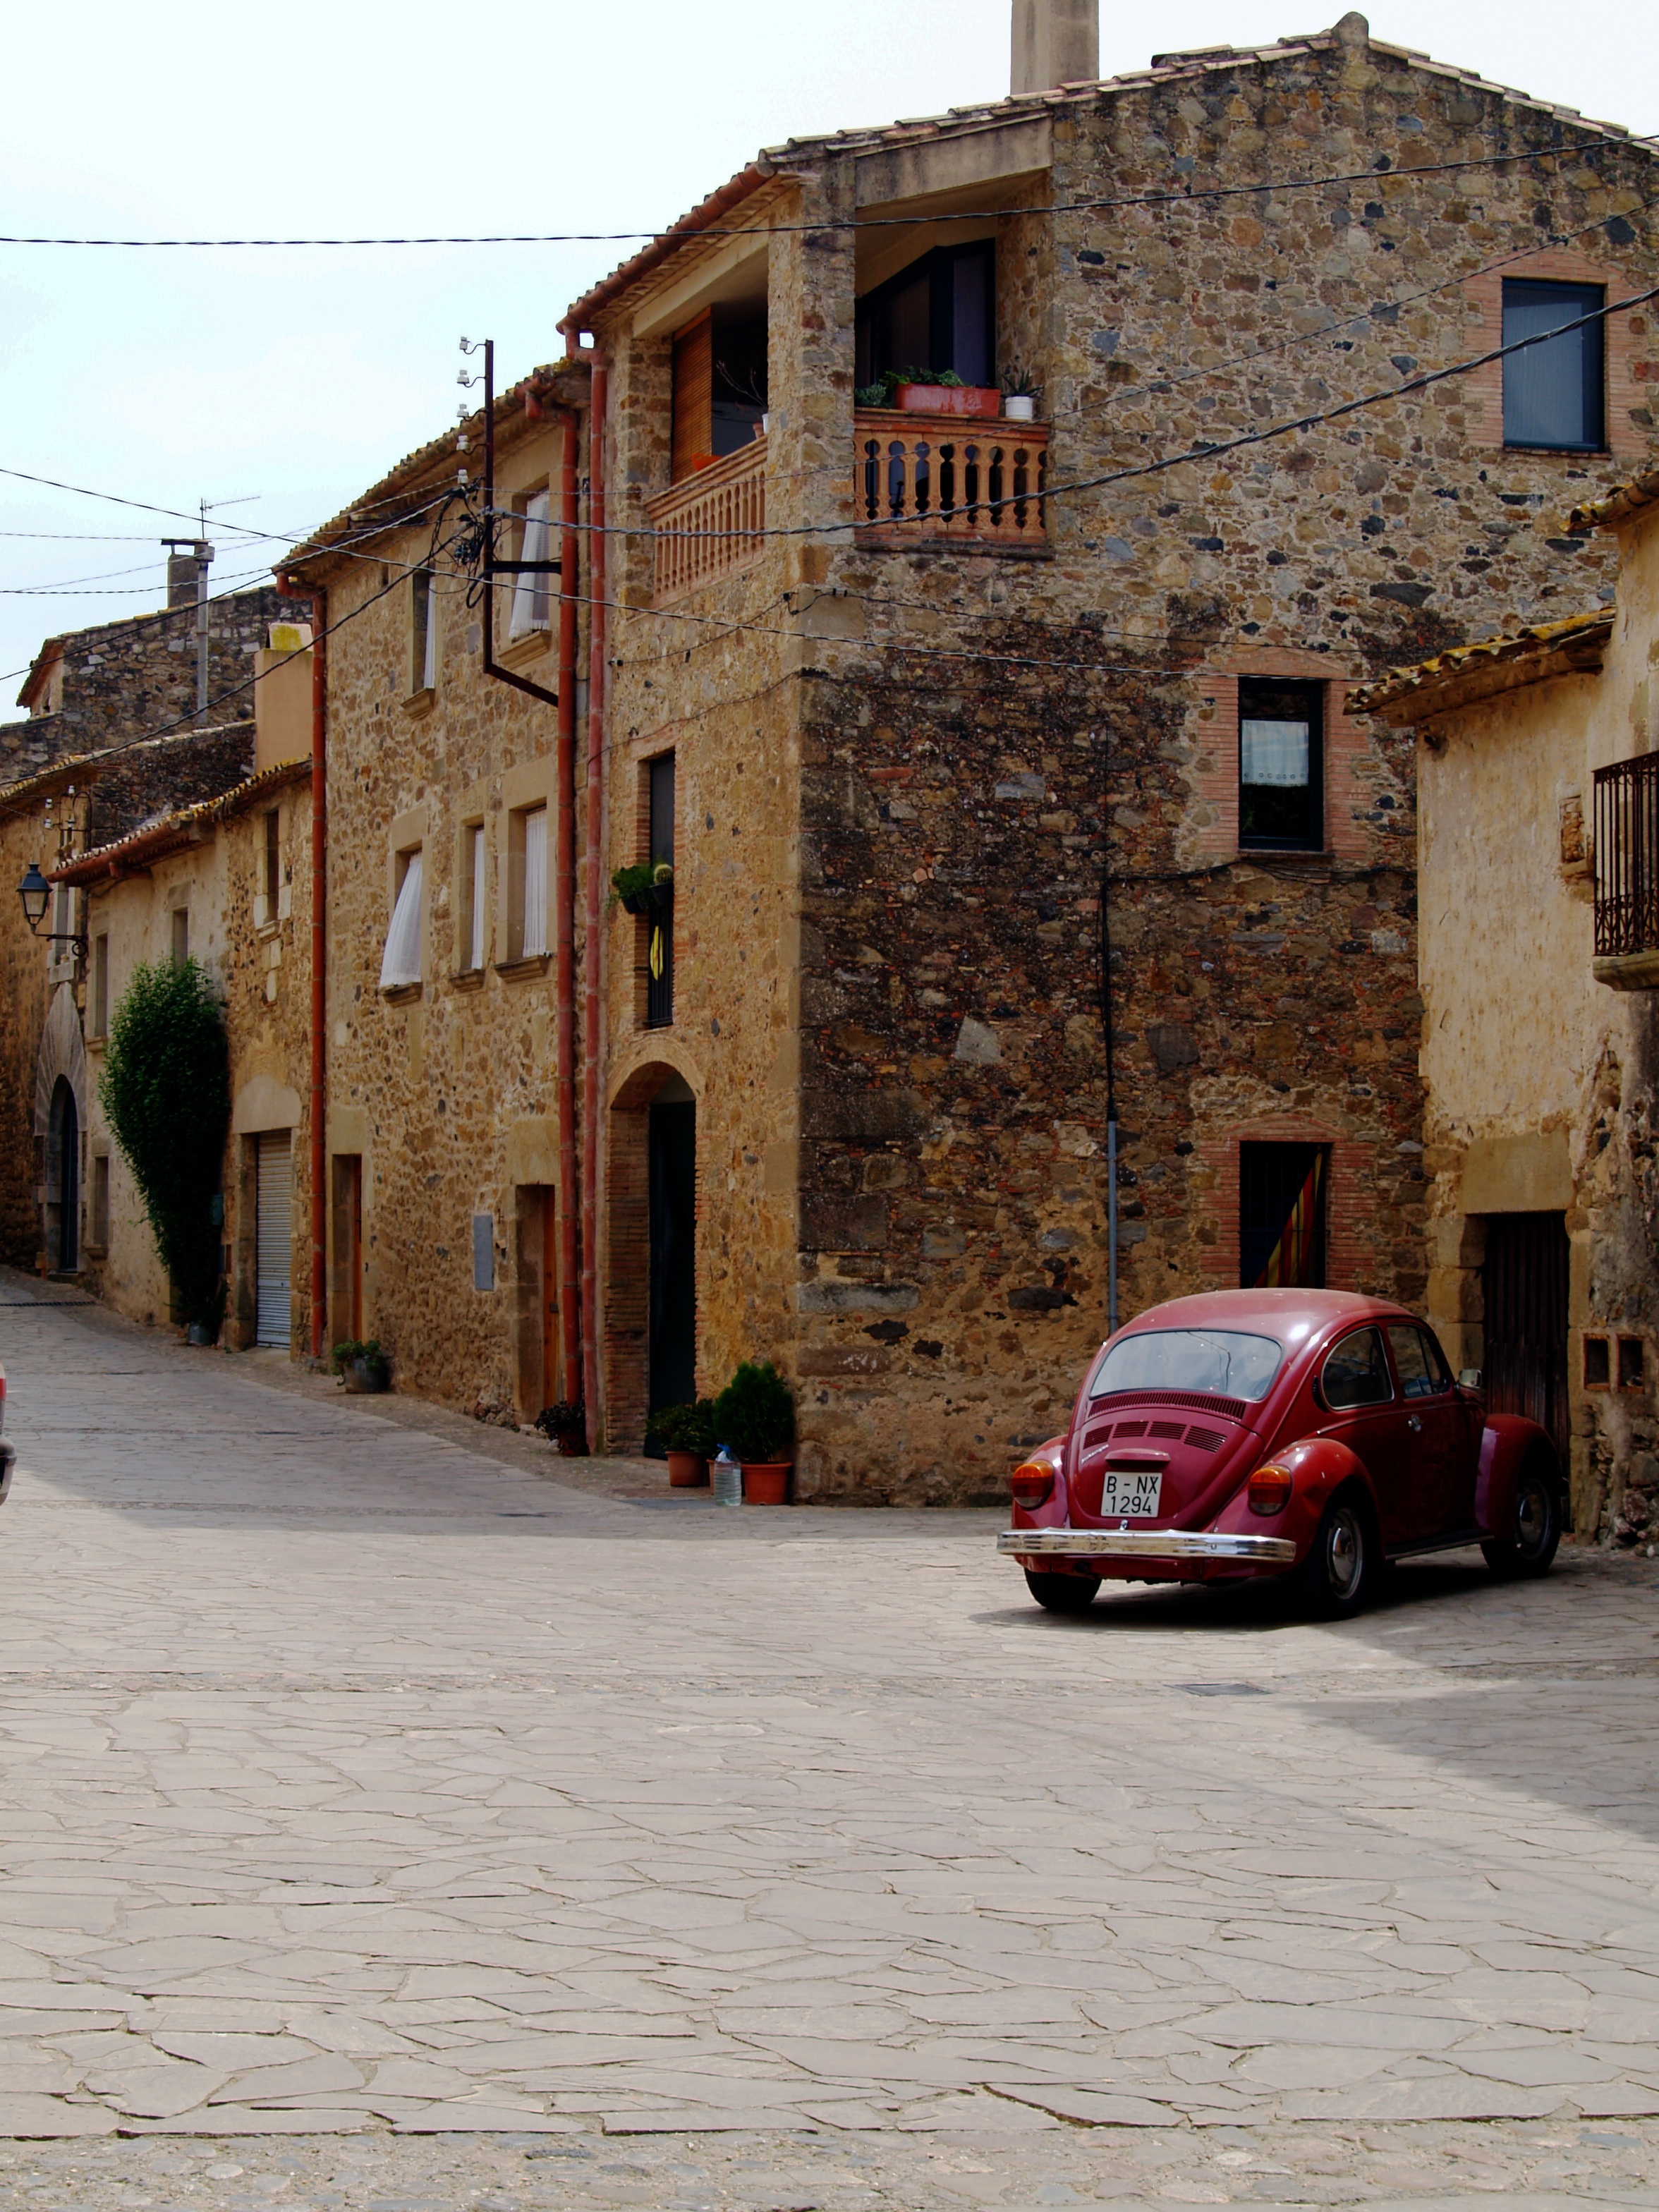
road, street, car, house, town, old, valley, country, travel, village, europe, rural, mediterranean, vehicle, lane, spain, catalonia, european, neighbourhood, catalan, residential area